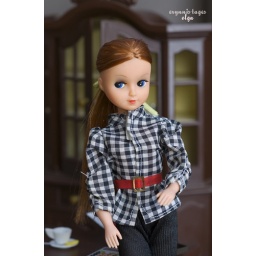
Fleur in black red white :)